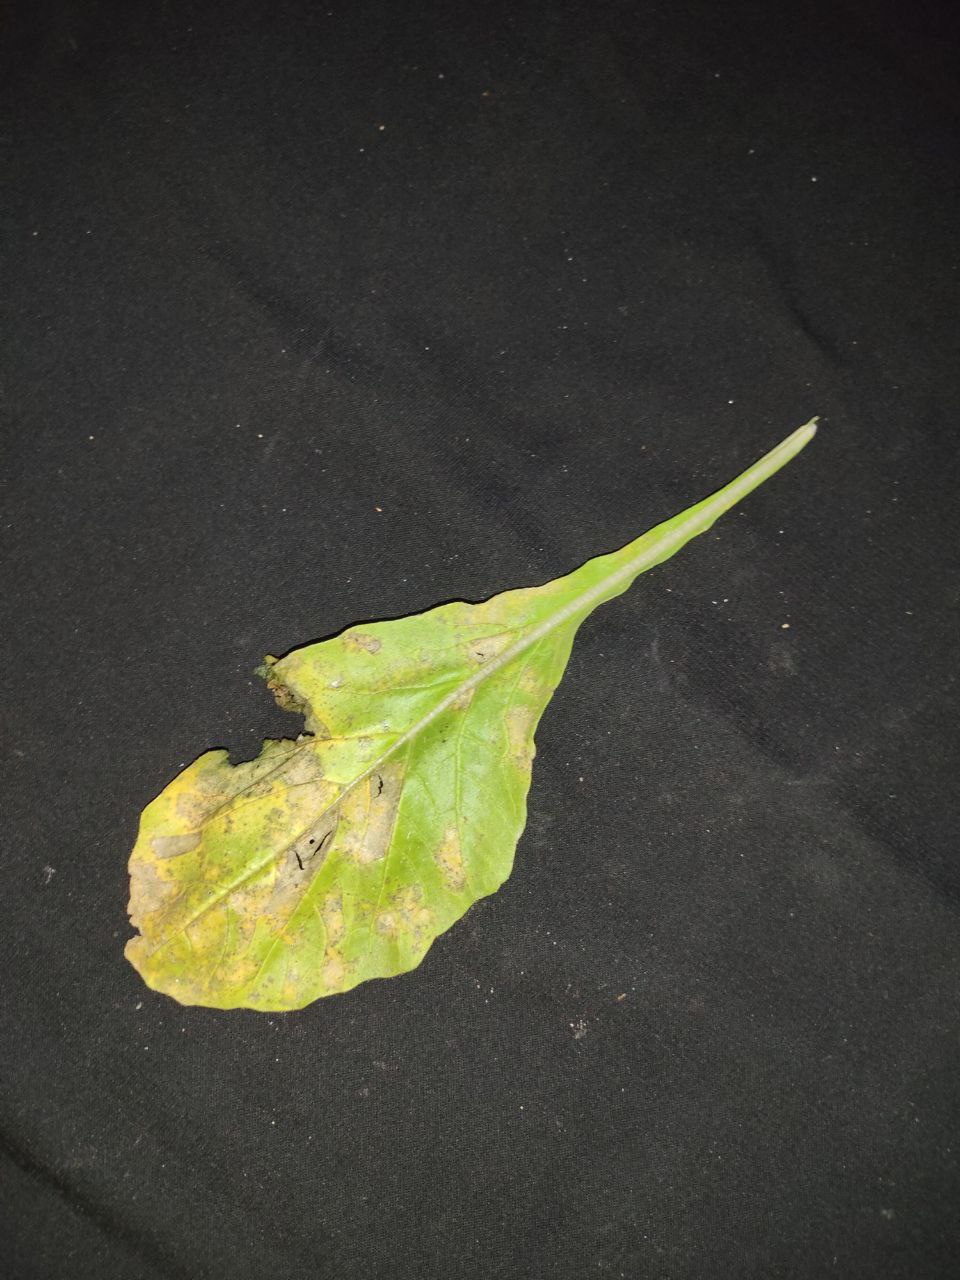
Label: Downey mildew